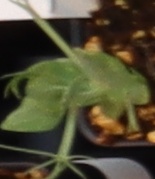
Label: Field Pea